Siege of Maubeuge

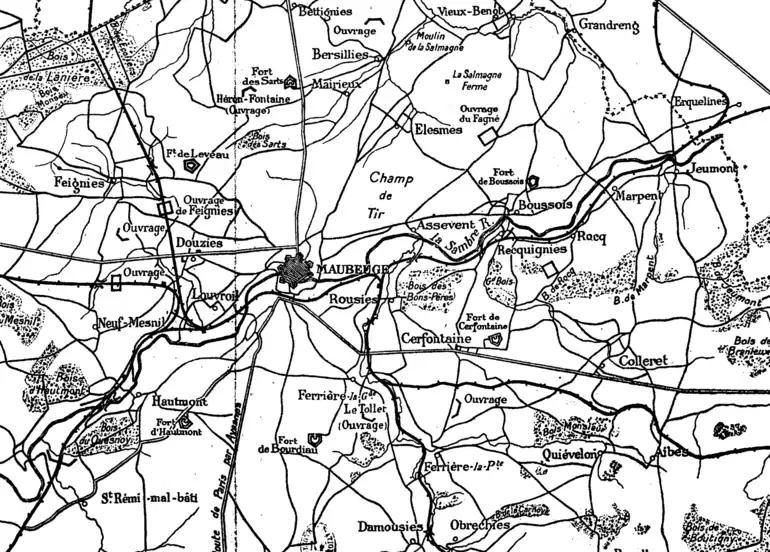

Brigadier-General Henri Fournier, an engineer, was appointed Governor on 17 March 1914. His inspection revealed that the defences were in a very poor state and he galvanised the garrison to restore the defences, believing that war with Germany was inevitable. The main zone of resistance was given priority, to stop a German advance well outside the town. Work went on round the clock and new positions were built to close the gap between Fort de Boussois and Le Salmagne. Gaps between ouvrages La Salmagne, Bersillies, Gréveaux and ouvrages Ferriére la Petite and de Rocq were blocked by strengthening the existing fortifications. The depth of infantry breastworks was increased to and new positions were reinforced by tree trunks, steel sheets and overhead cover of of earth. Fields of fire were improved by cutting down trees and demolishing houses, much of the village of Élesmes to the north-east of Maubeuge, being levelled.